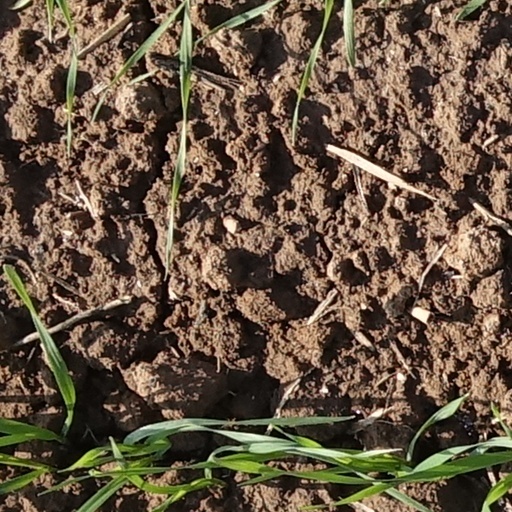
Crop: wheat